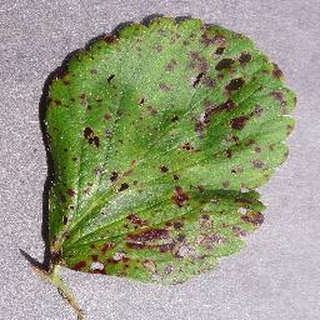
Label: strawberry_leaf_scorch